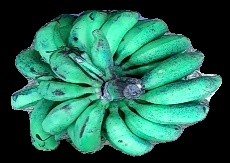
Variety: rasbale
Grade: grade3